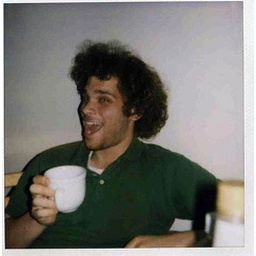
me in kitchen having a glass of tea